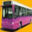
Label: bus